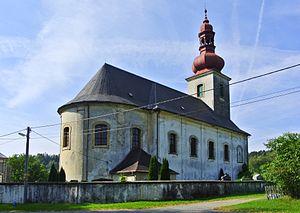
Zdislava est un bourg du district et de la région de Liberec, en Tchéquie. Sa population s'élevait à 273 habitants en 2018.